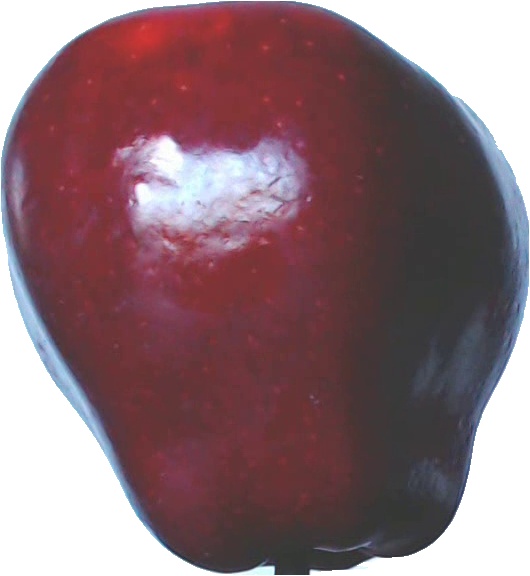
Label: apple_red_delicios_1